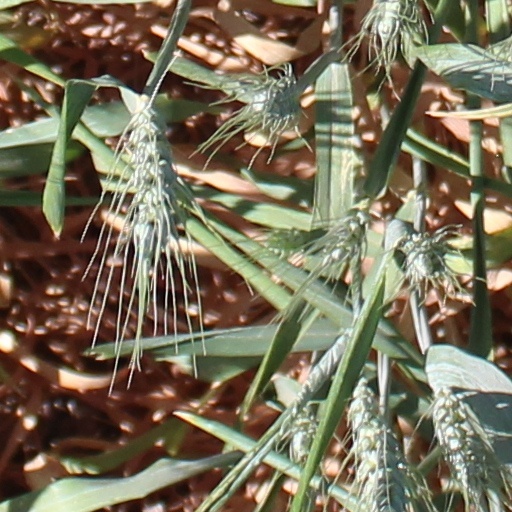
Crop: wheat